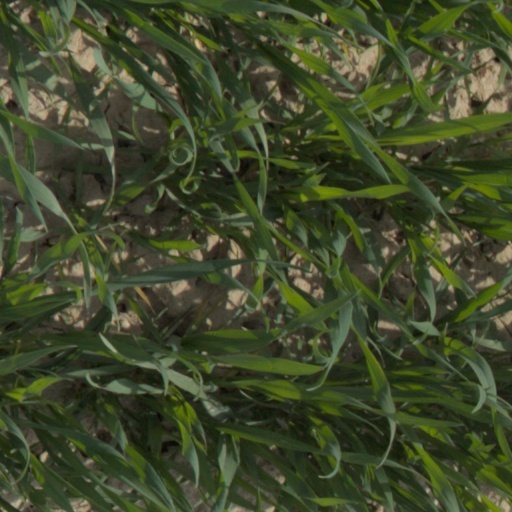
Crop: wheat